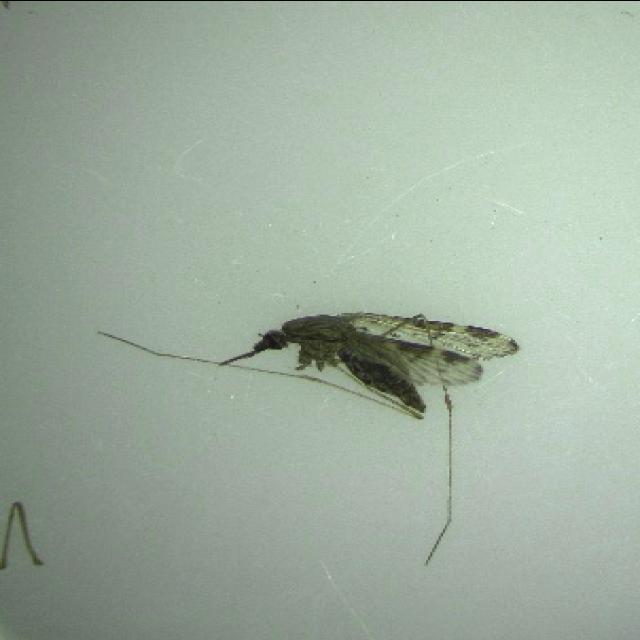
Species: anopheles_sinensis